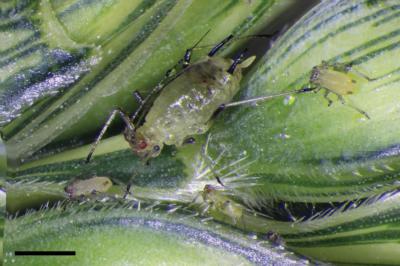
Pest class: english_grain_aphid